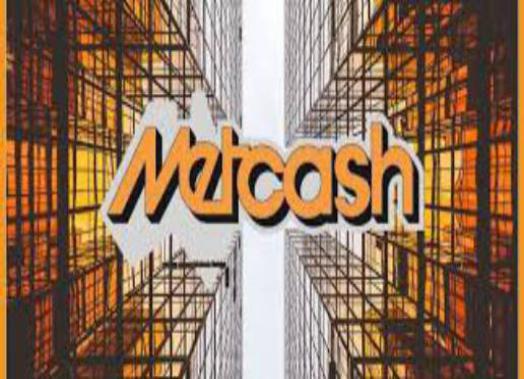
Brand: metcash
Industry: Others